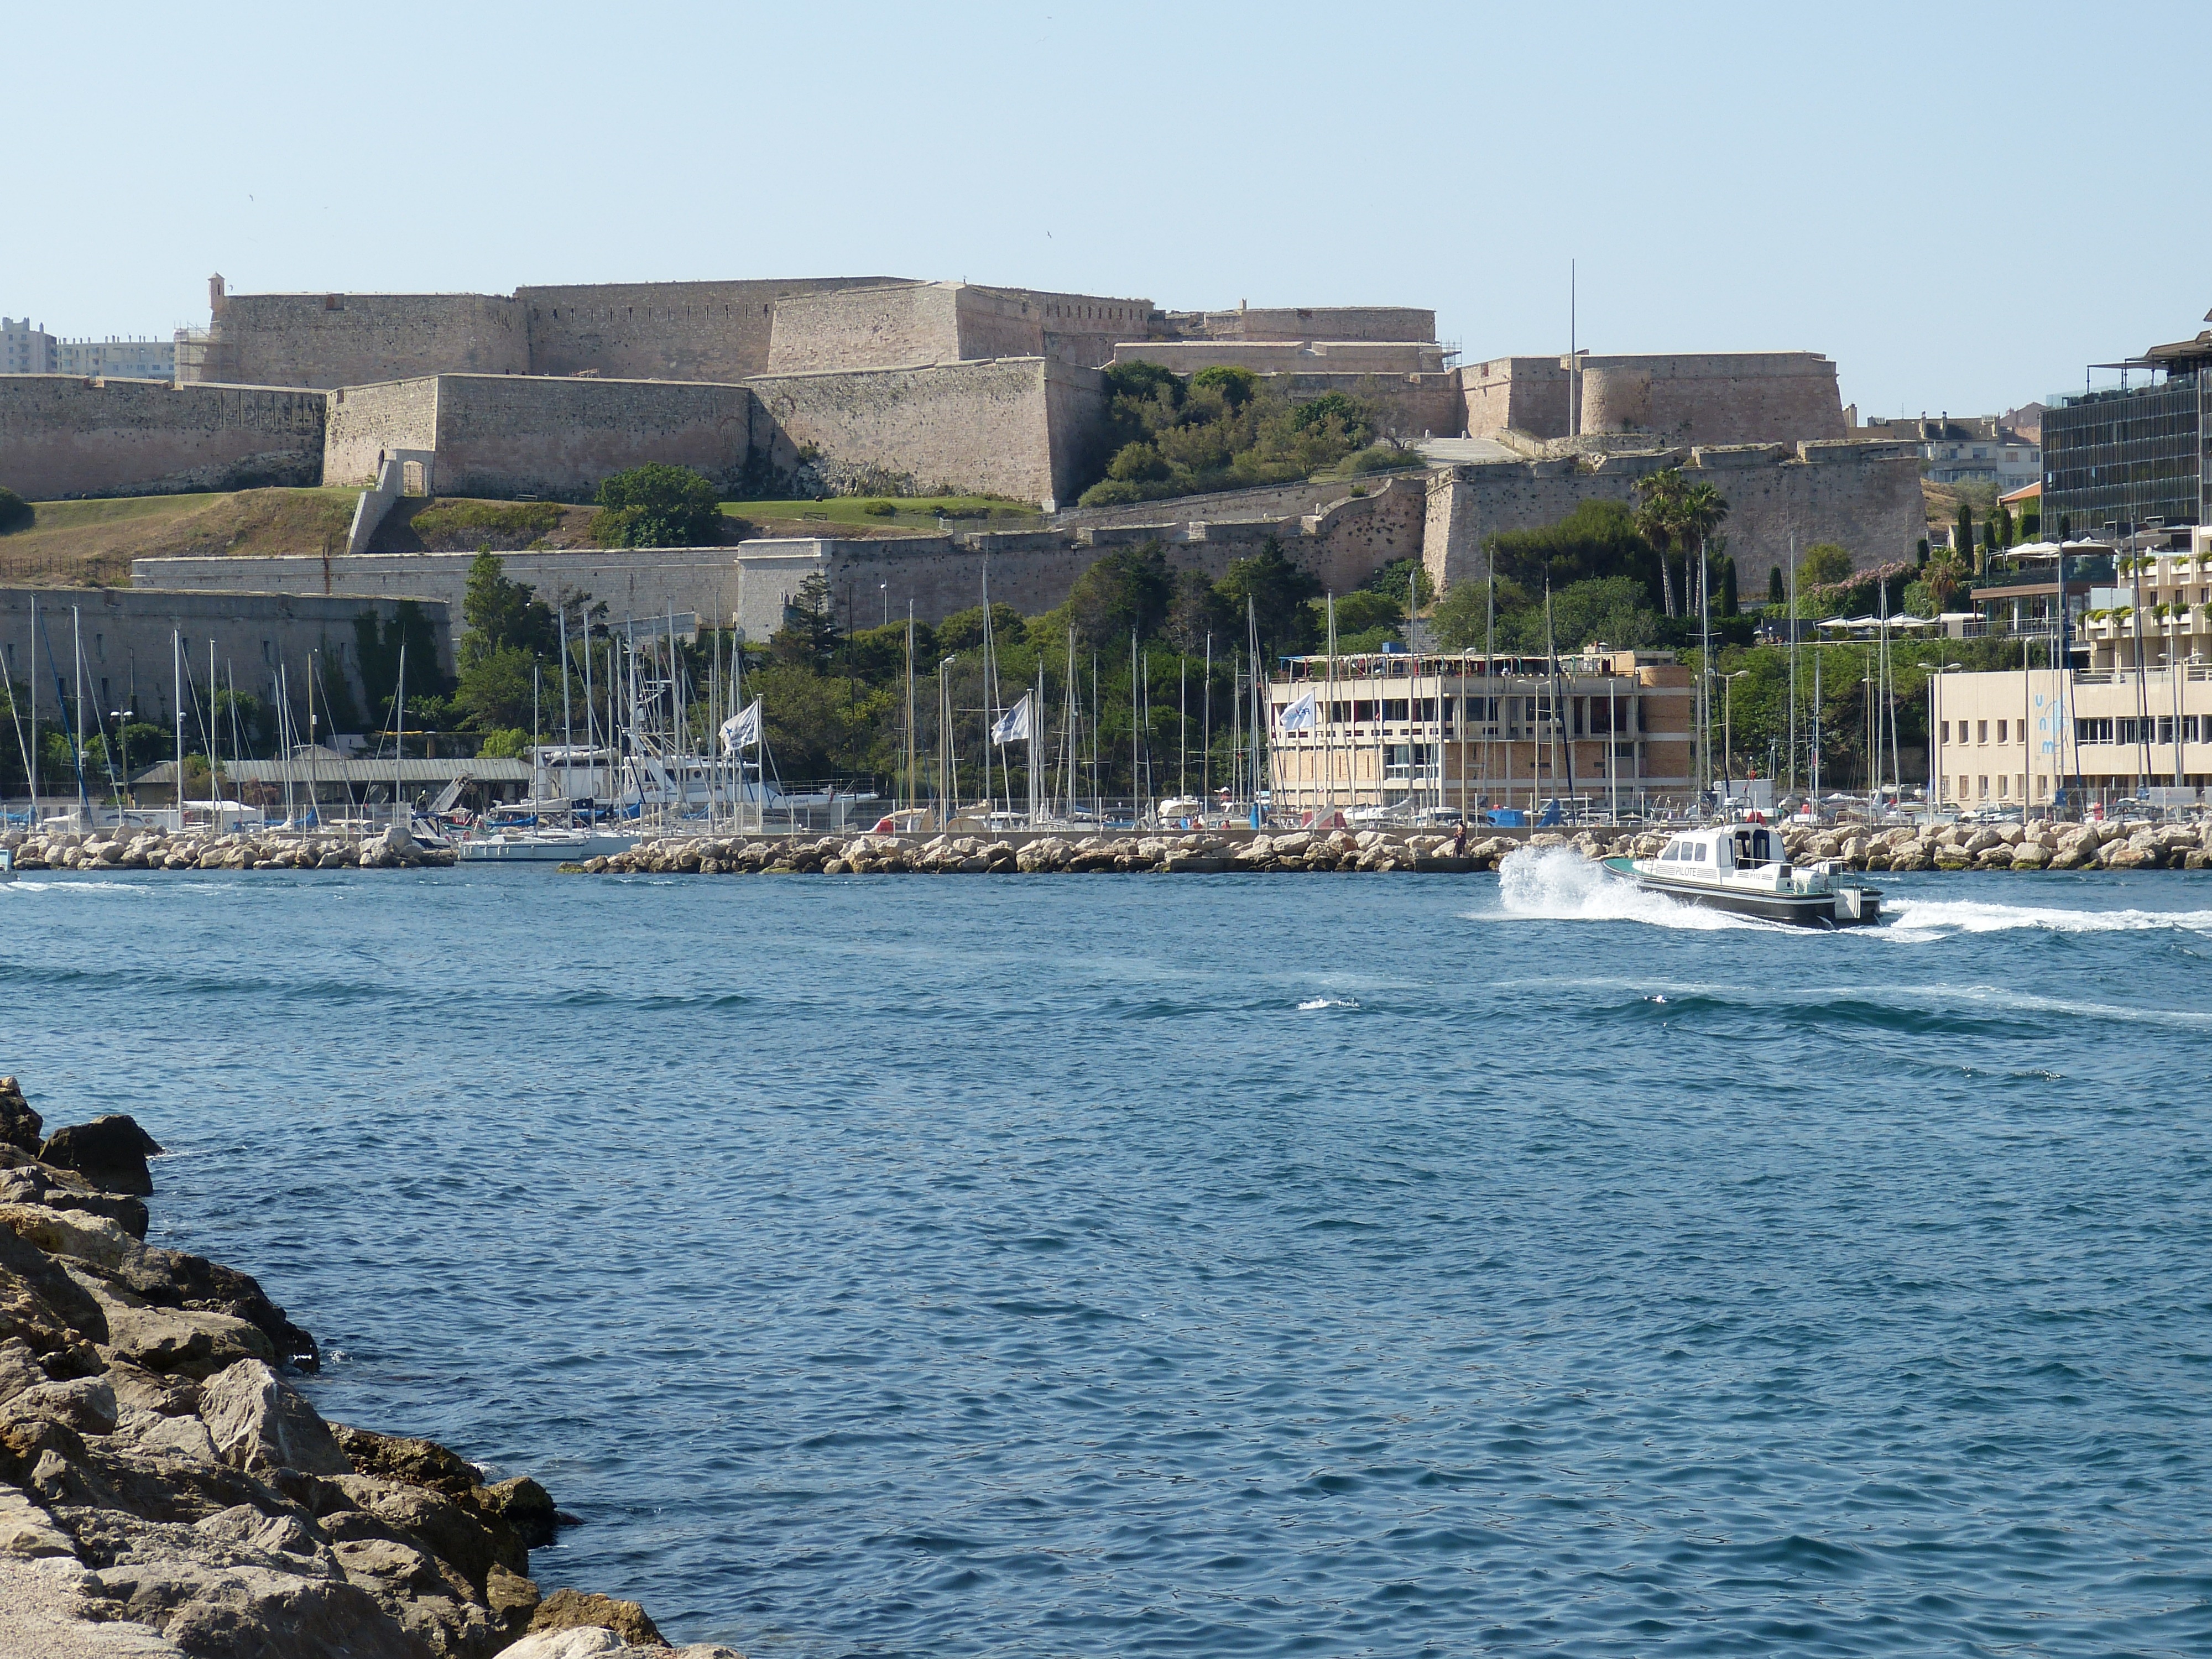
sea, coast, dock, shore, city, river, france, mediterranean, vehicle, bay, castle, harbor, marina, port, waterway, fortress, promenade, marseille, historically, breakwater, middle ages, south of france